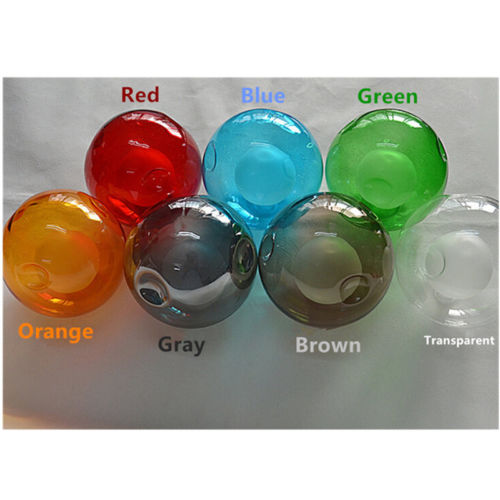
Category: lamp